Saint Louis University

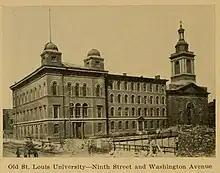
The university at its Washington and Ninth location

In 1829, the new university moved its campus to Washington Avenue and Ninth, today the site of America's Center. At this time, the founders forced enslaved Black Americans from their St. Stanislaus Seminary in Hazelwood to labor at the university. Many had previously been separated from their families enslaved at White Marsh Plantation.